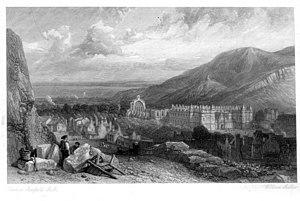
Waverley ou l'Écosse il y a soixante ans, publié anonymement en 1814, est le premier roman de l'auteur écossais Walter Scott. Sa parution marque, selon Henri Suhamy, une grande date dans l'histoire de la littérature. Il est considéré par Louis Maigron comme le premier vrai roman historique, et par Georg Lukács comme le premier roman historique de forme classique.